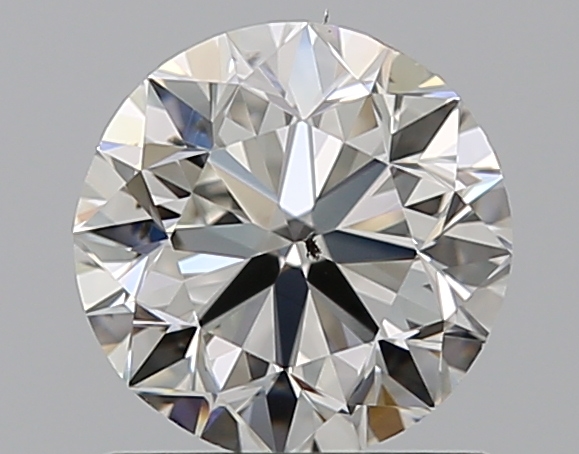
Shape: round
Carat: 1
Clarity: SI1
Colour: I
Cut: VG
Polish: EX
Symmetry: VG
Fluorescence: N
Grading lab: GIA
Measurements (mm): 6.13 x 6.22 x 4.01